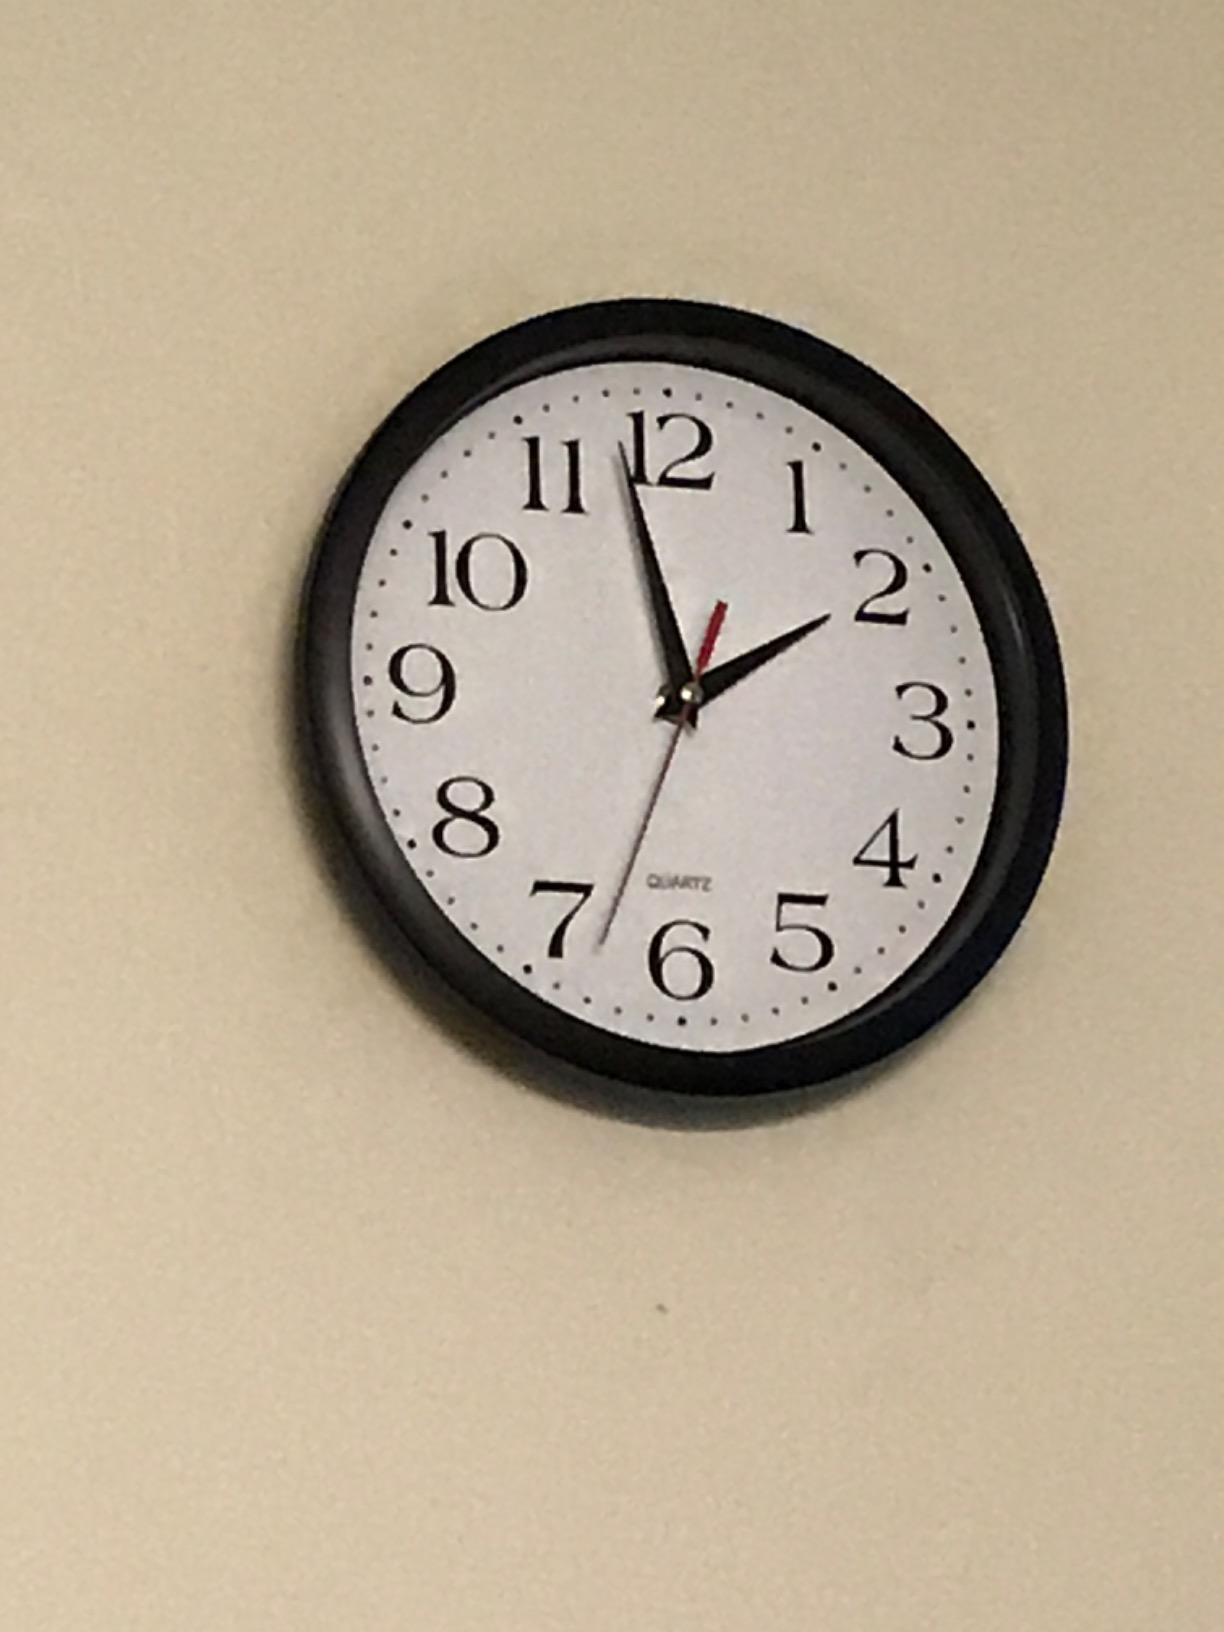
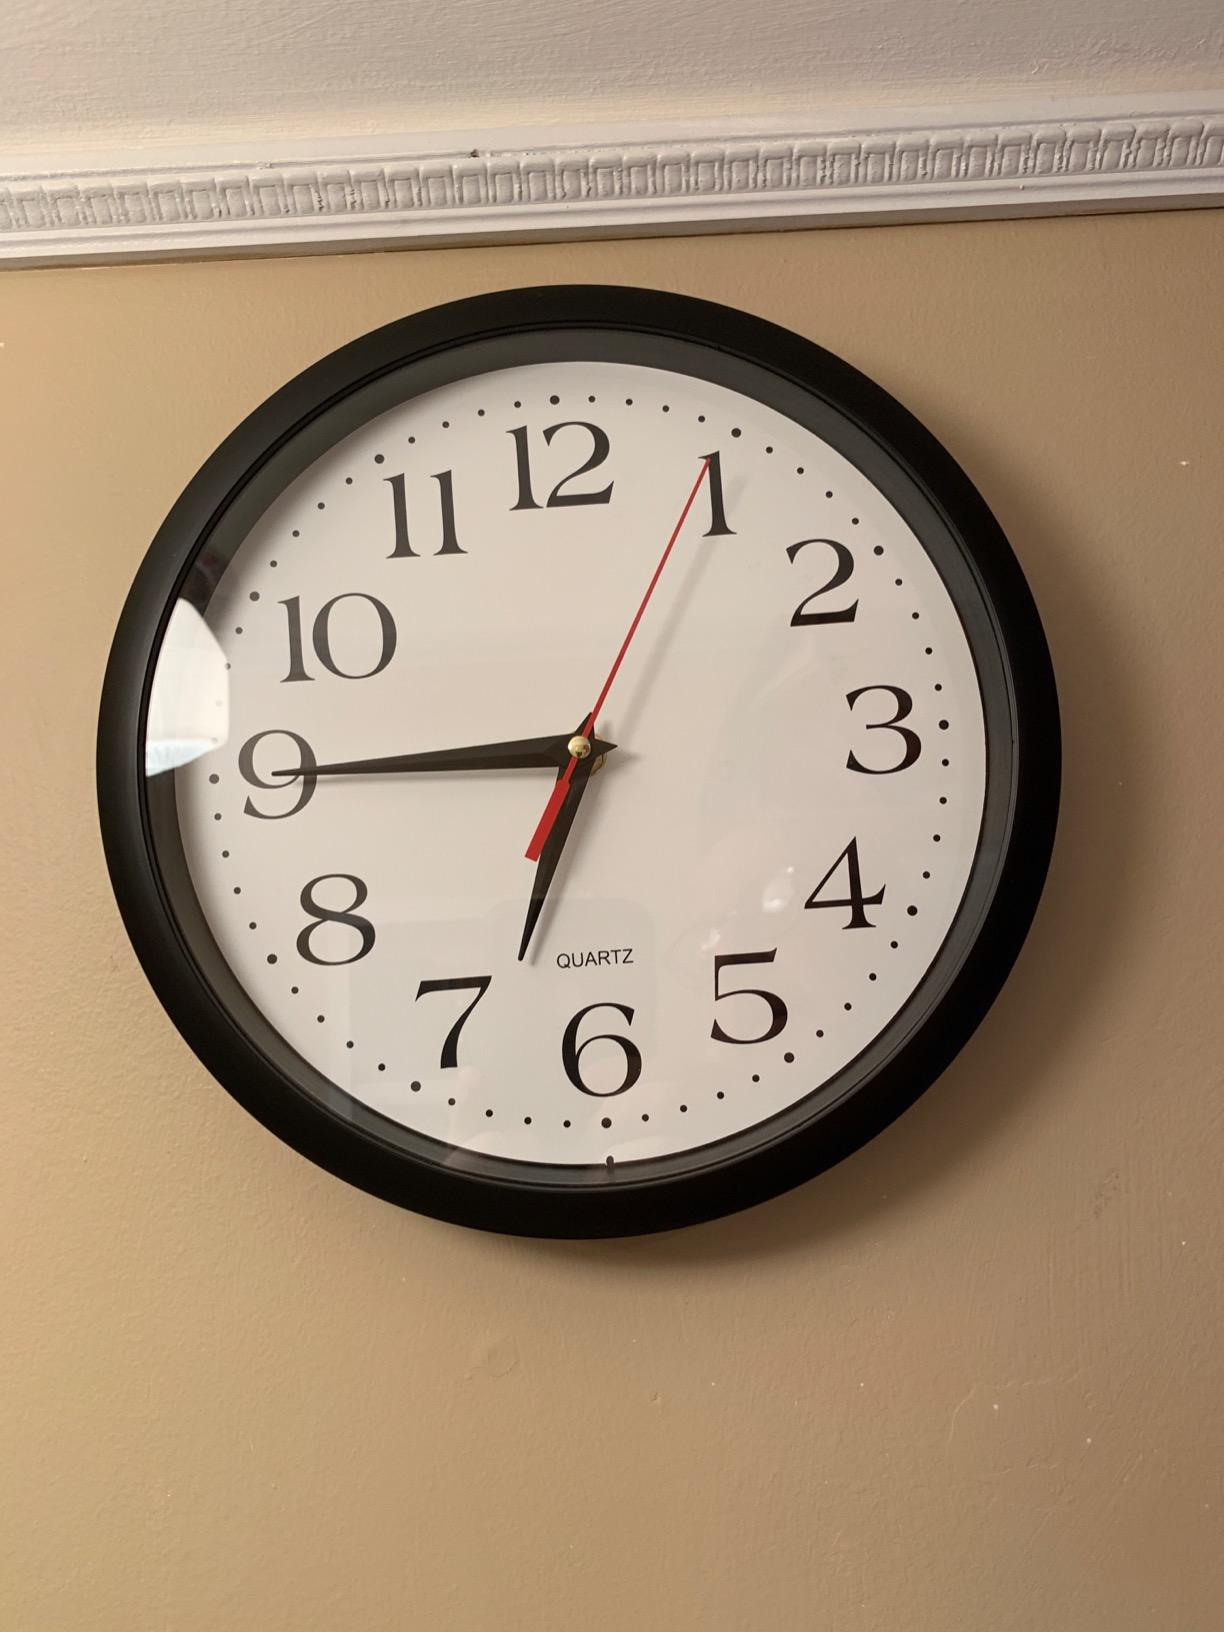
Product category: clock
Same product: yes